1991 Crimean autonomy referendum

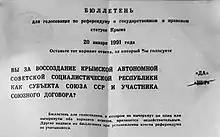
The ballot used in the referendum

The Crimean ASSR was originally created in 1921, as part of the Russian SFSR in the Soviet Union. Crimea was invaded by Nazi Germany during World War II, and when the region was reclaimed by the USSR in 1944, the Crimean Tatars and other ethnic groups were deported to Central Asia, and the ASSR was dissolved in 1945 with Crimea becoming an oblast of the Russian SSR. On 5 February 1954, it was transferred to the Ukrainian SSR. During the collapse of the Soviet Union at the start of the 1990s, the Russian SFSR declared itself sovereign on 12 June 1990 and the Ukrainian SSR declared itself sovereign on 16 July 1990.